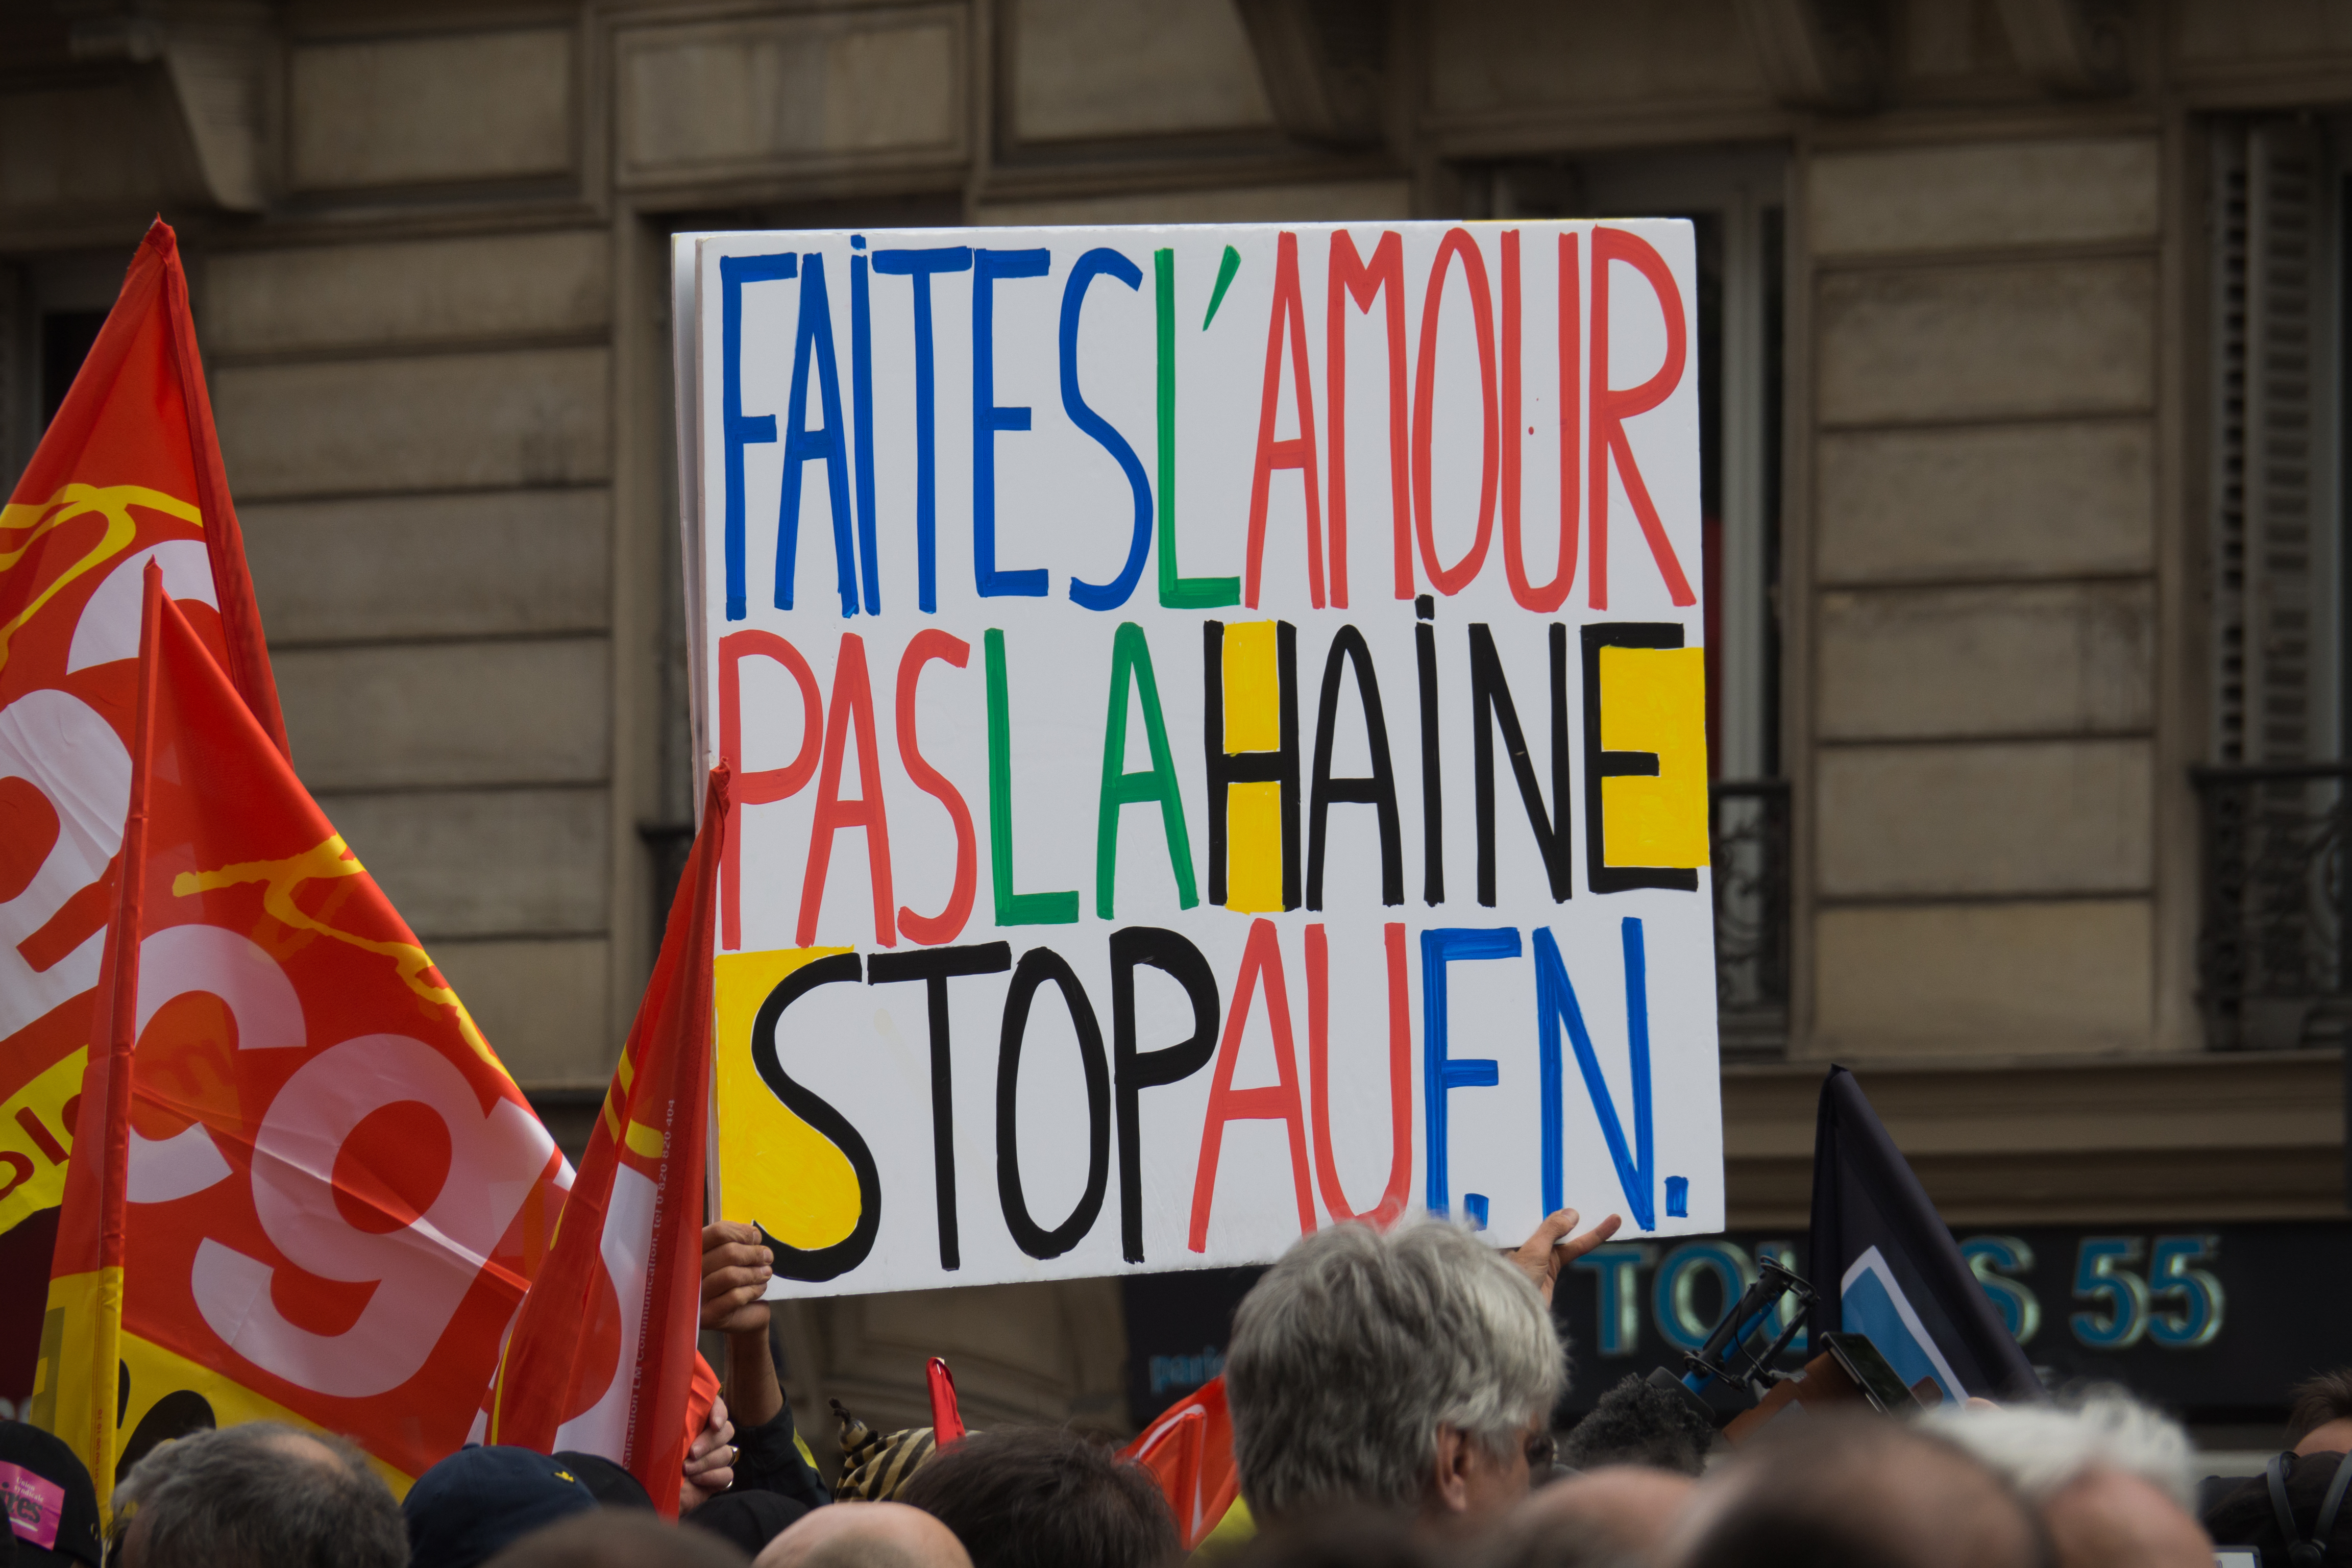
crowd, festival, demonstration, protest